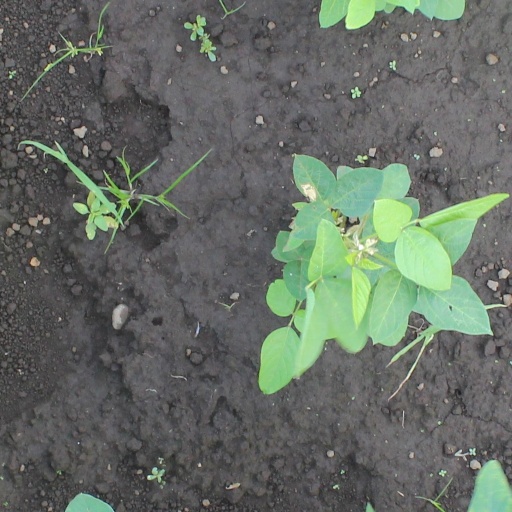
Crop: soybean